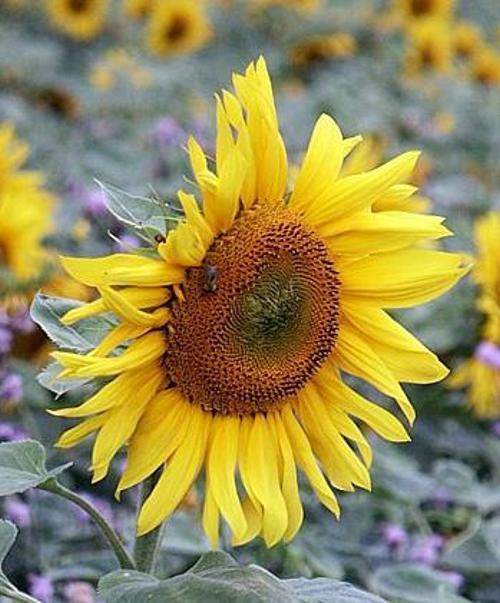
Label: sunflower